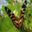
Label: butterfly